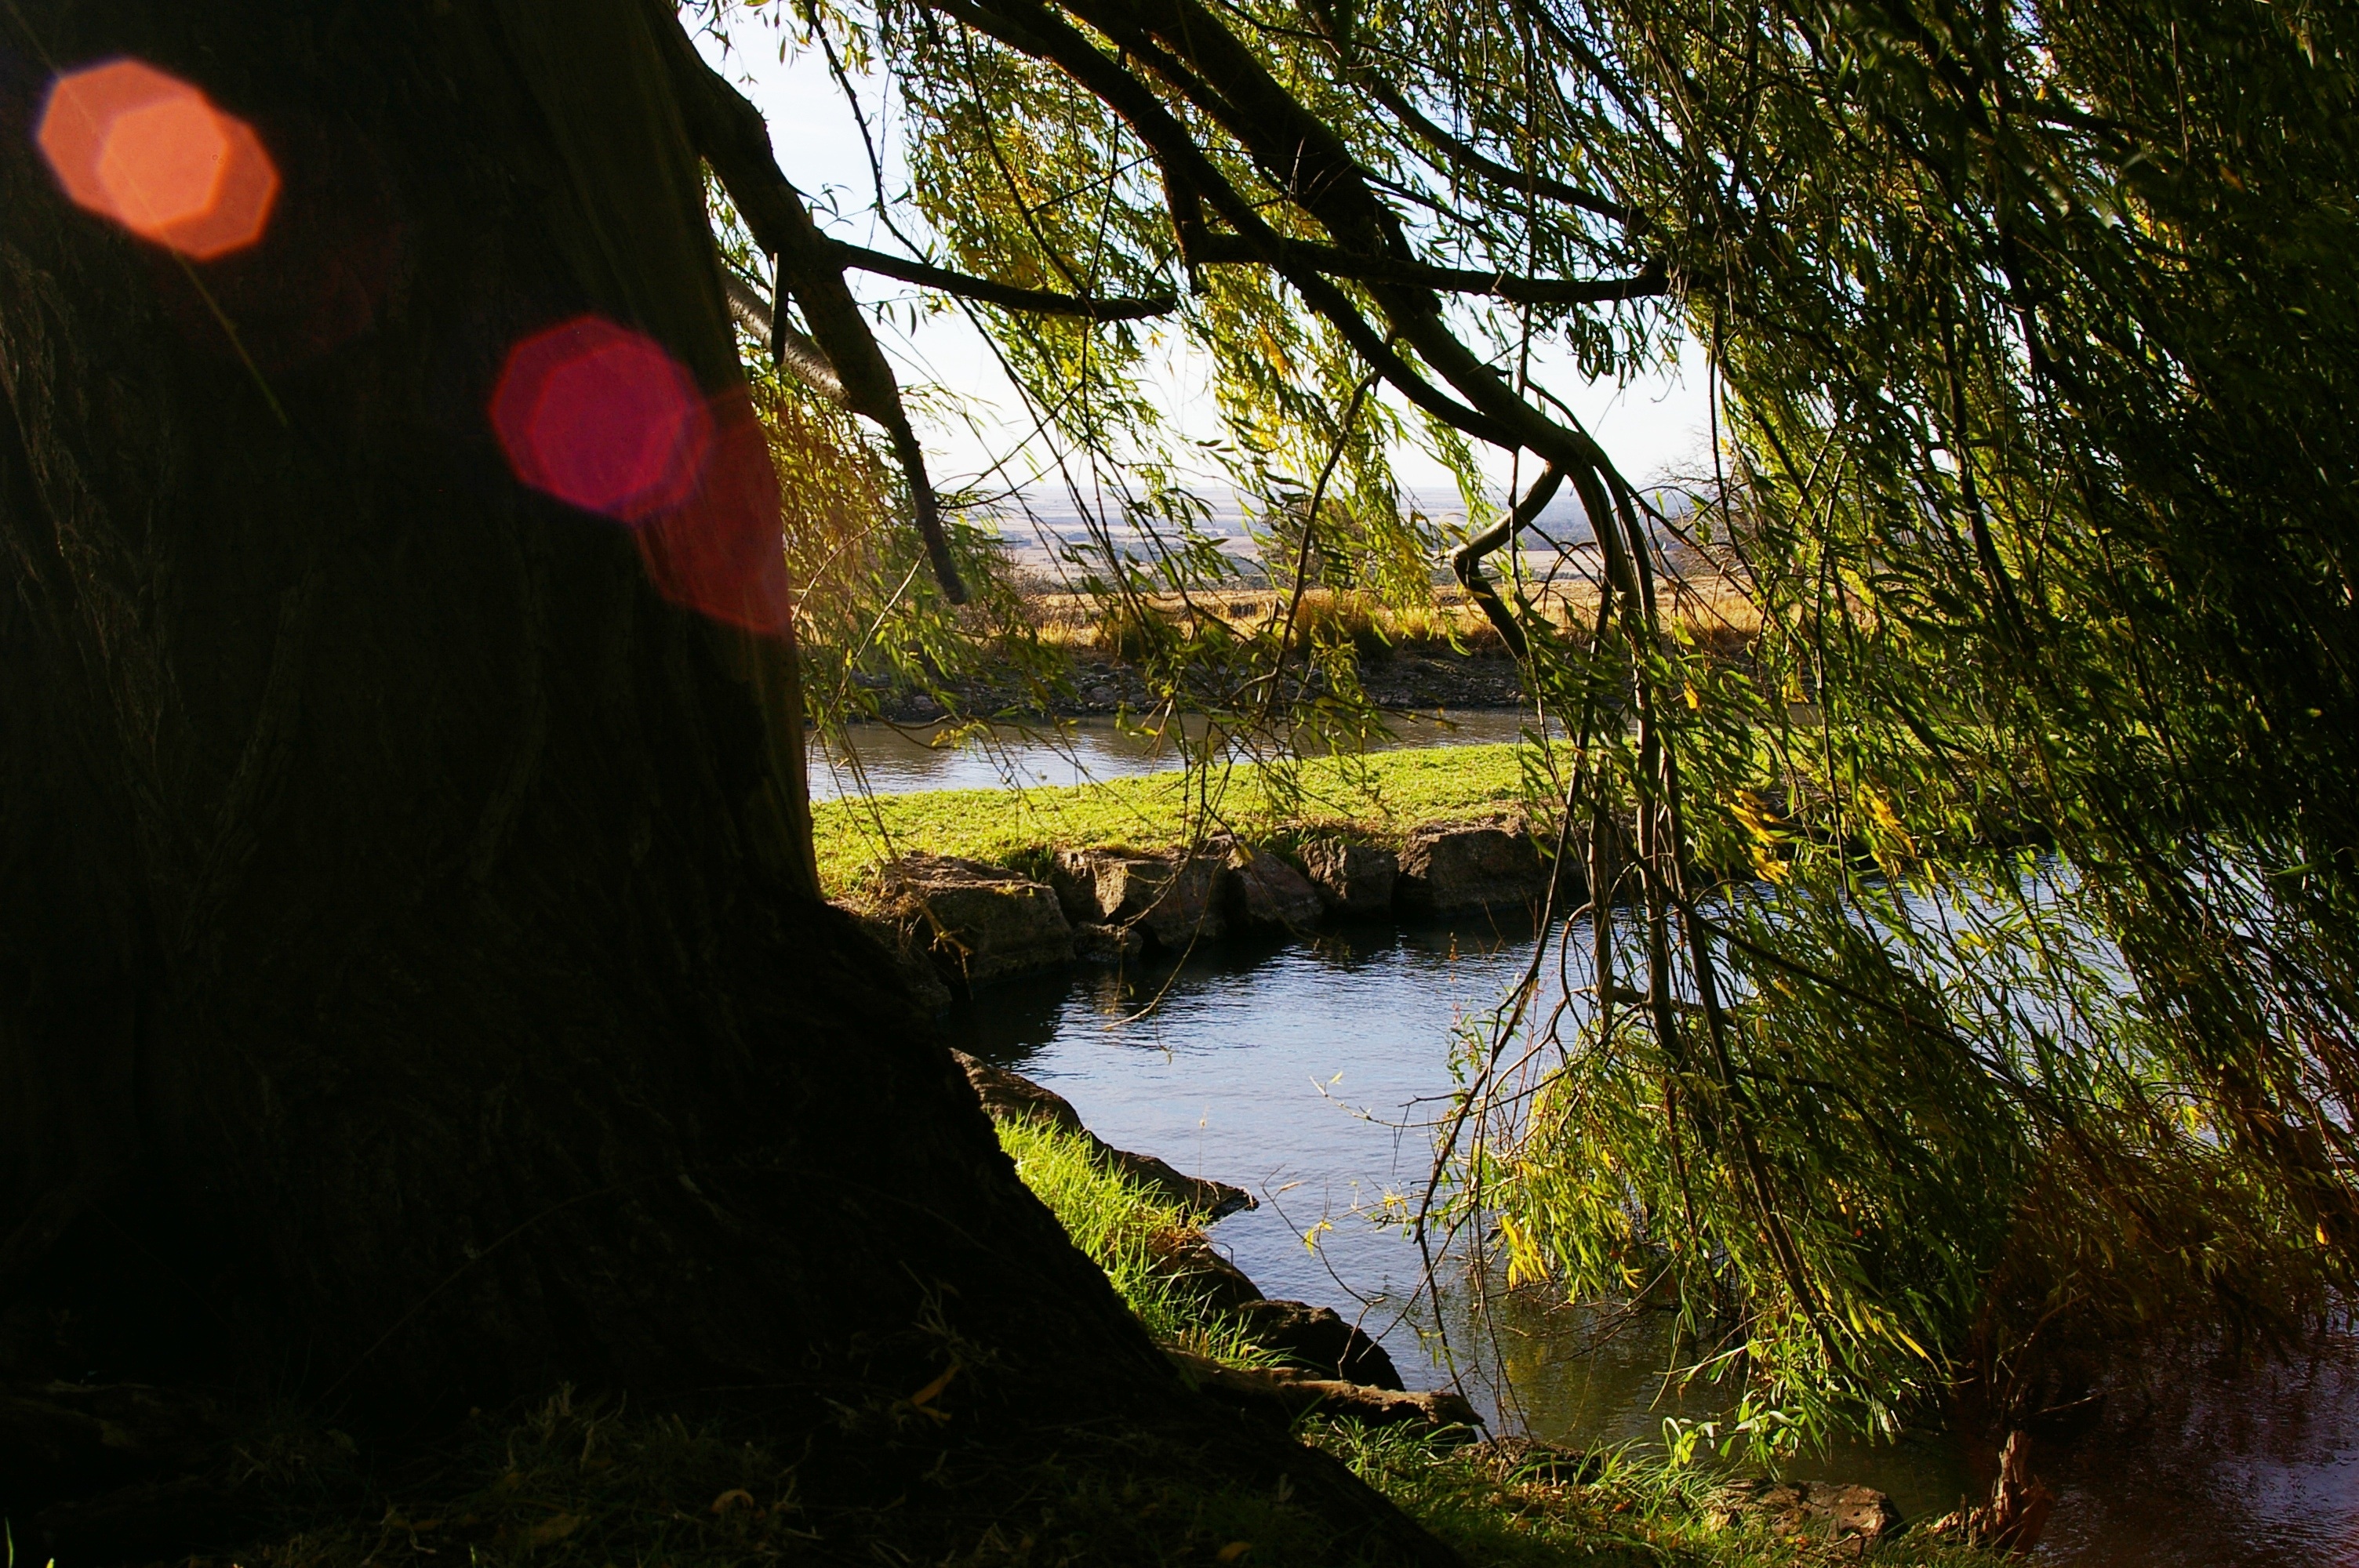
tree, water, nature, forest, light, plant, sunlight, leaf, flower, lake, river, reflection, autumn, waterway, habitat, woody plant